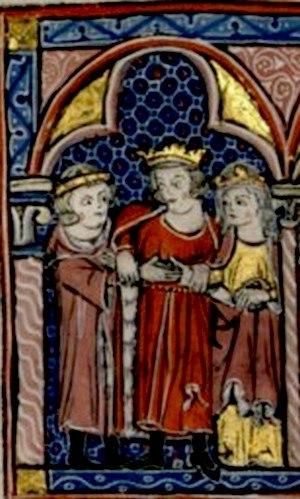
Mariage d'Onfroi IV de Toron et d'Isabelle de Jérusalem